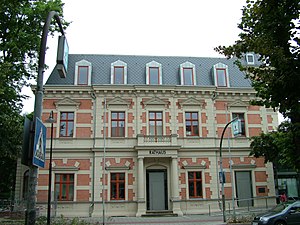
Erkner
Rådhuset i Erkner
Erkner er en by i landkreis Oder-Spree i den tyske delstat Brandenburg beliggende lige sydøst for bydelen Treptow-Köpenick i Berlins udkant.